Central committee

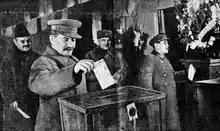
Soviet Central Committee members (from left to right) Vyacheslav Molotov, Joseph Stalin, Kliment Voroshilov and Nikolai Yezhov partaking the 1937 election of deputies to the Supreme Soviet, the highest organ of state power in the Soviet Union.

Most communist states formally enshrine the communist party's leading or guiding role in state and society, and this is institutionalised by giving the party two-thirds of the seats in the highest organ of state power, which has complete control over all state activities per the principle of unified power. These members are, in most cases, elected in non-competitive elections and stand as candidates on the approval of the central committee.